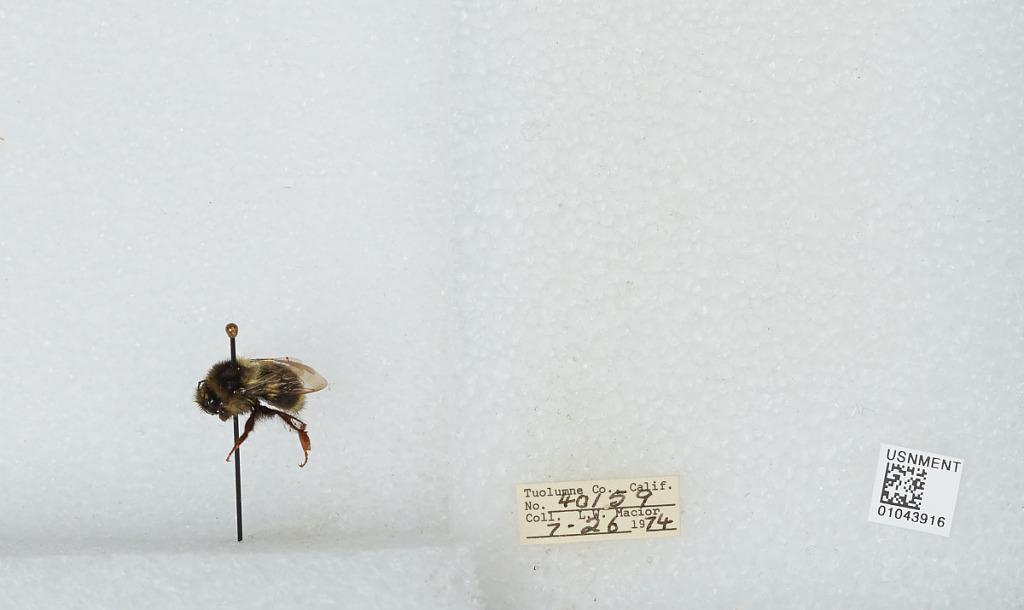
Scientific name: Bombus bifarius nearcticus
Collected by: L. Macior
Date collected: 1974-7-26
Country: United States
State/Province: California
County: Tuolumne
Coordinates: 38.02, -119.93